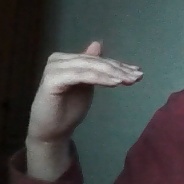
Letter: khaa